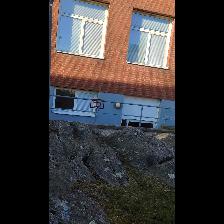
Label: NonHuman